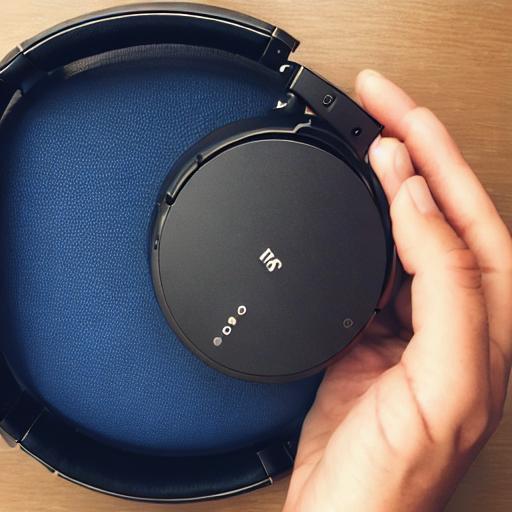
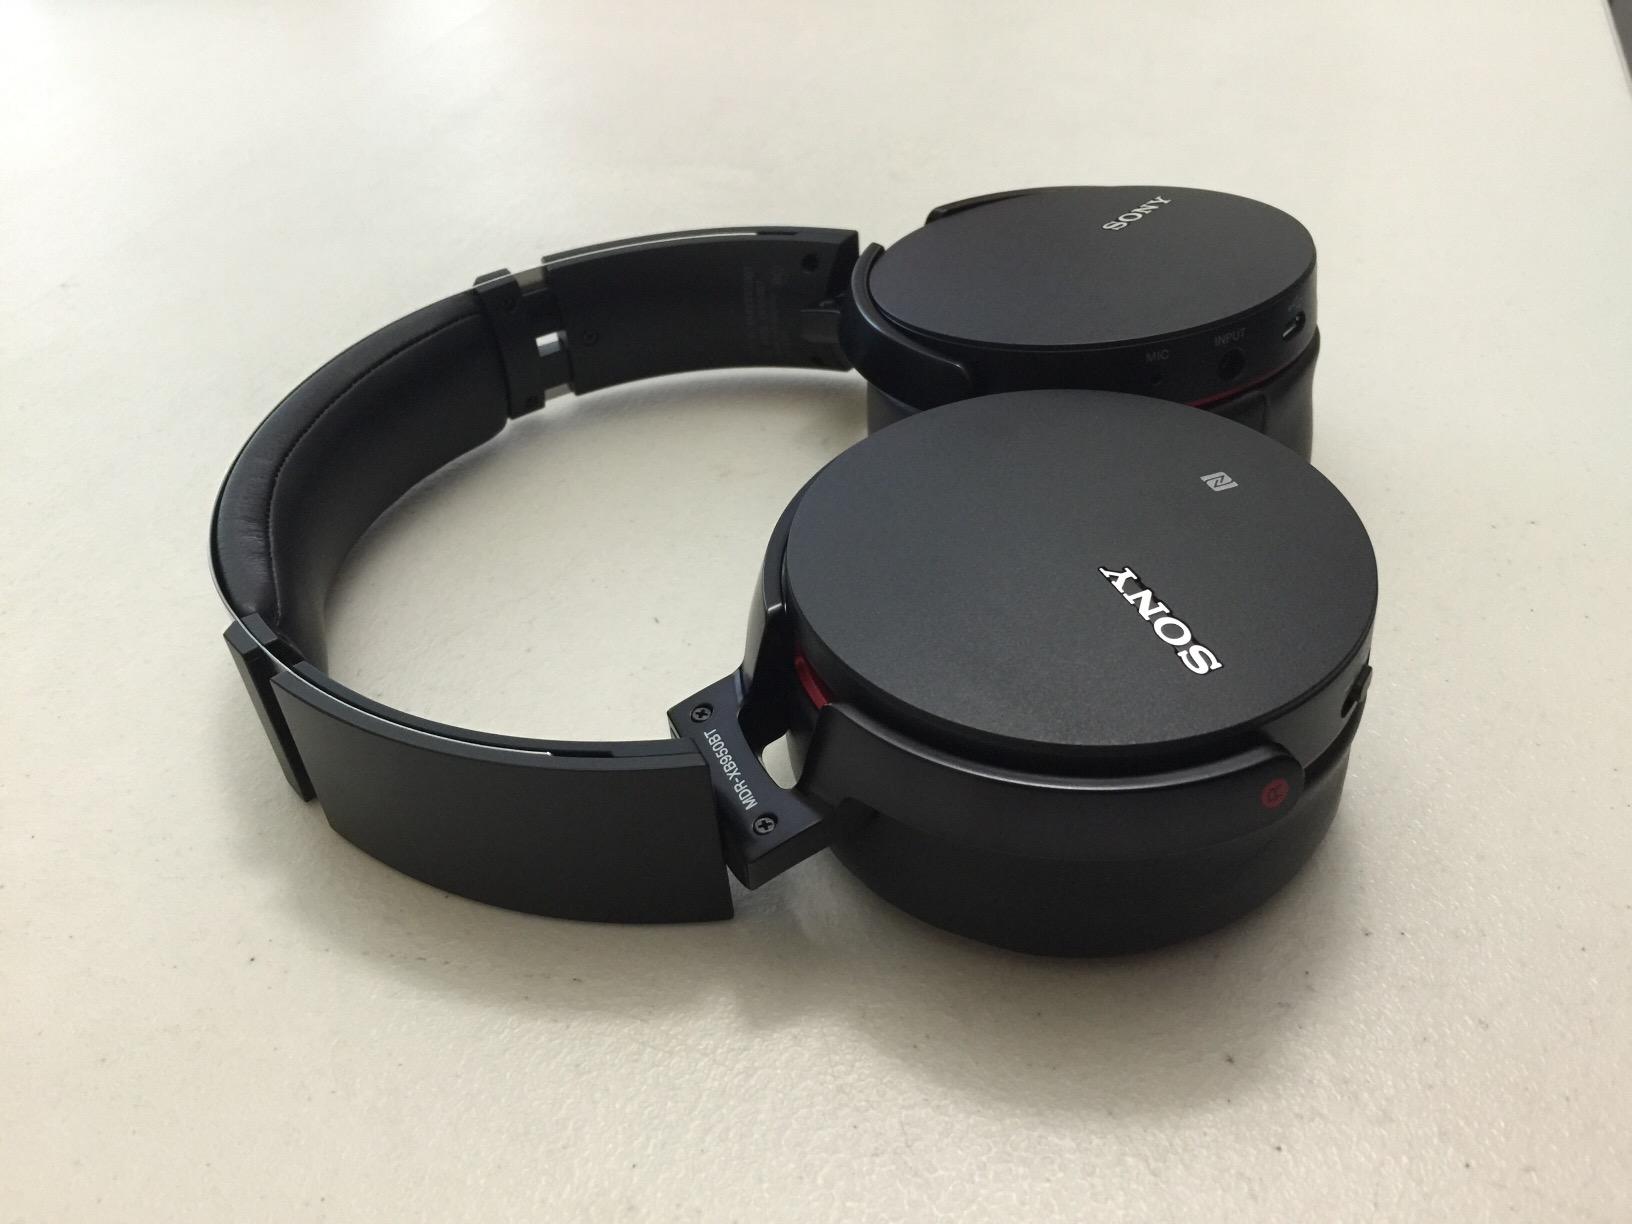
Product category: headphones
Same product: no